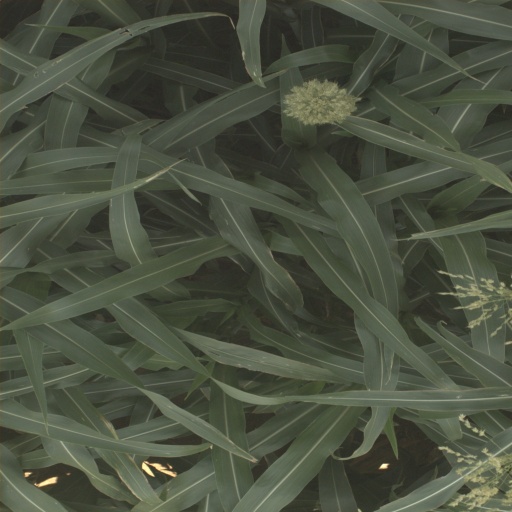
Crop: sorghum